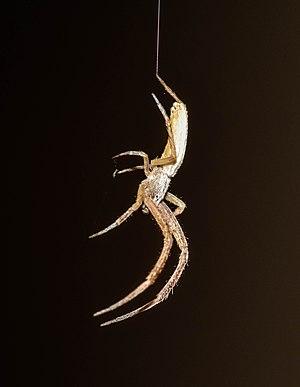
Uloborus plumipes est une espèce d'araignées aranéomorphes de la famille des Uloboridae.